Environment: real
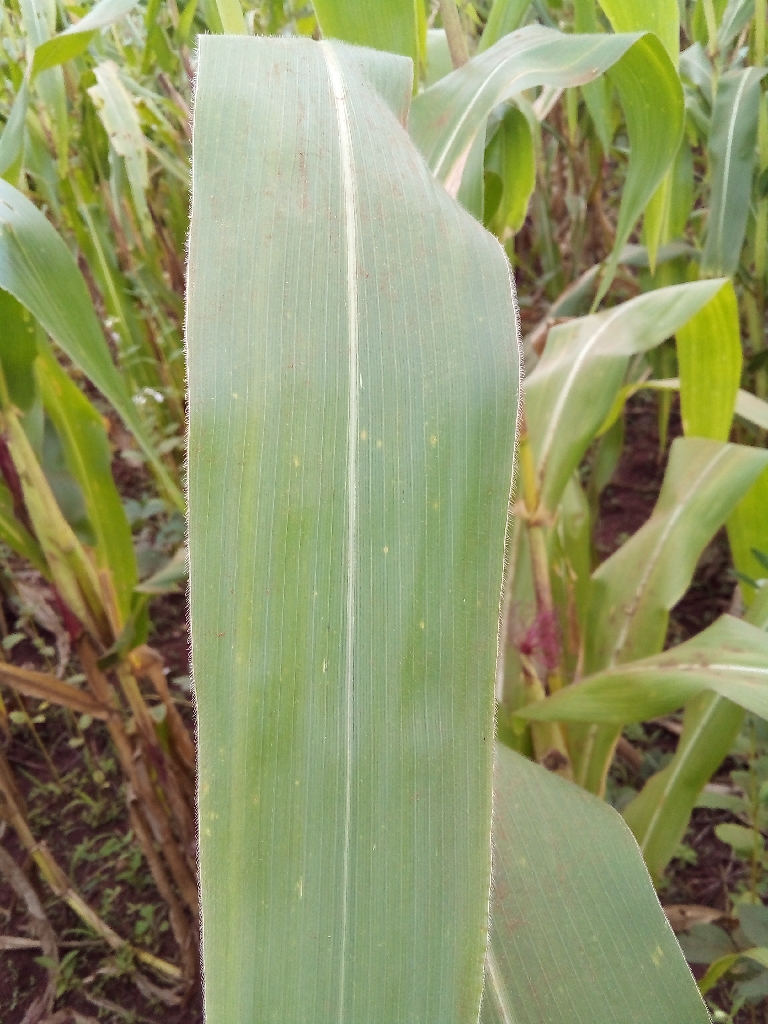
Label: healthy